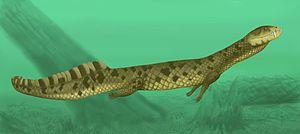
Vancleavea est un genre éteint de reptiles archosauriformes semi-aquatiques ayant vécu au Trias supérieur. Ses restes fossiles ont été découverts aux États-Unis ; ils sont courants, mais mal préservés, dans la formation géologique de Chinle.